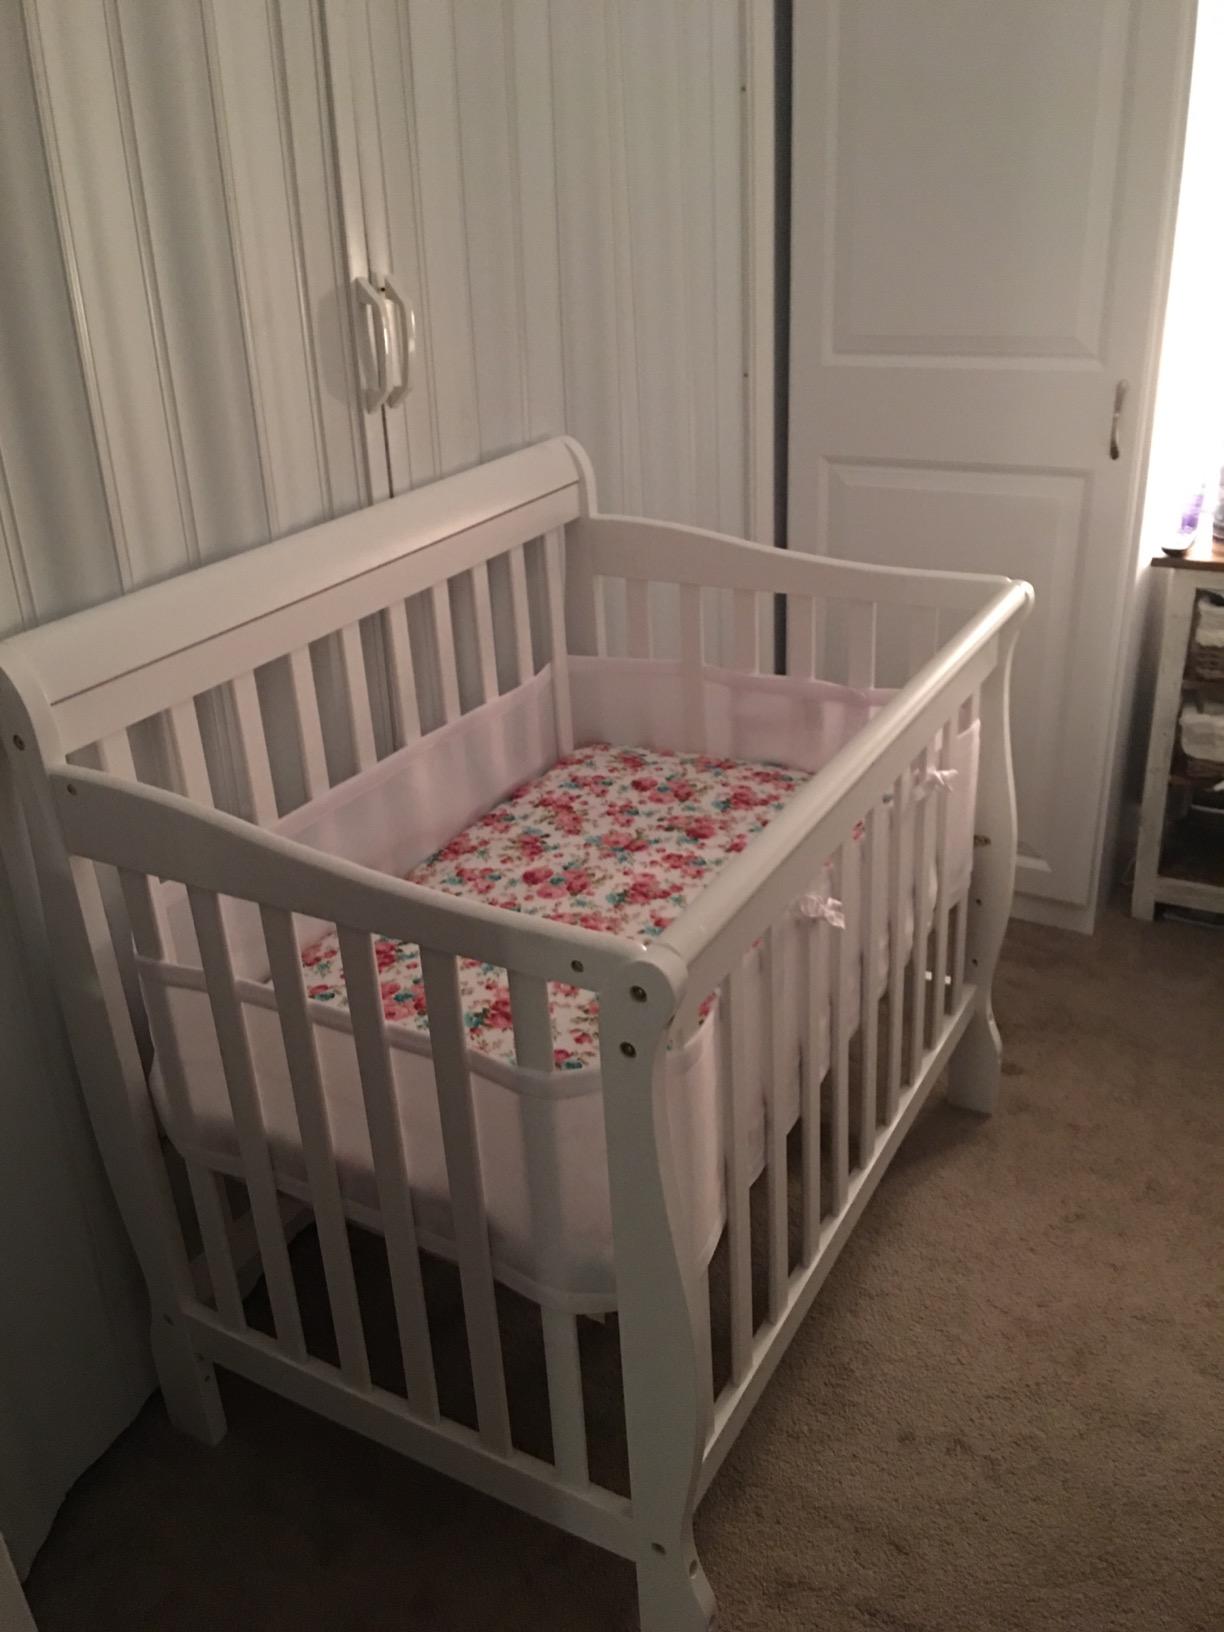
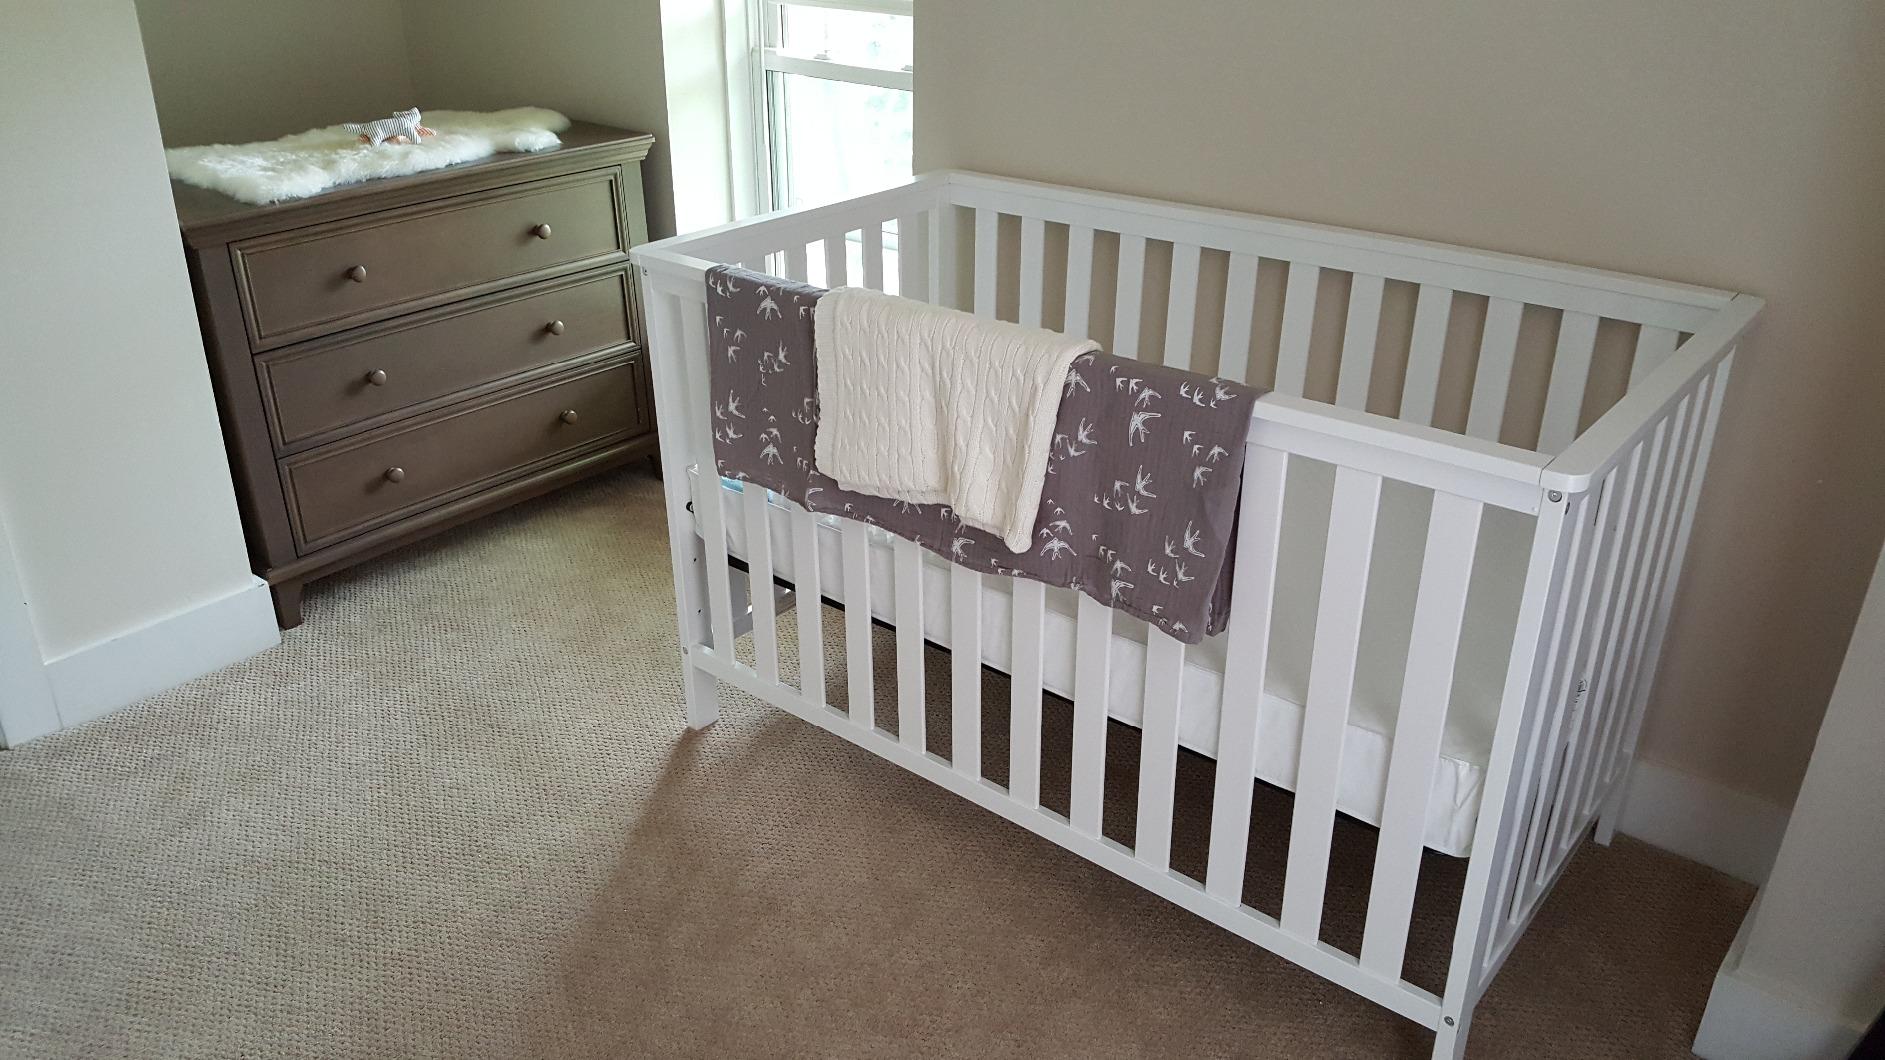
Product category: products_crib
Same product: no